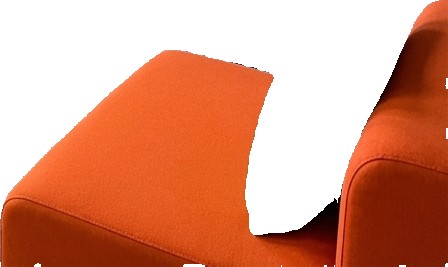
Surface category: sofa